Describe the emotion expressed in this image:  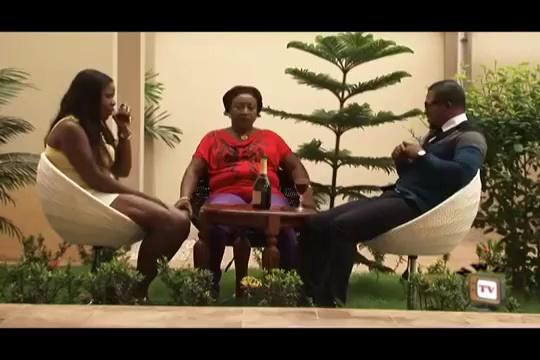
This person displays Fear, valence and arousal with high intensity.